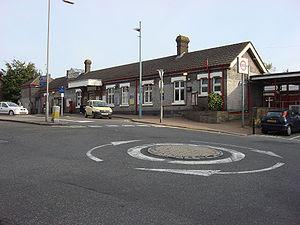
Amersham est une station du métro de Londres. C'est une des stations de métro les plus éloignées du centre de Londres.